Question: Please indicate a possible affordance area of the axe that can be used for hitting
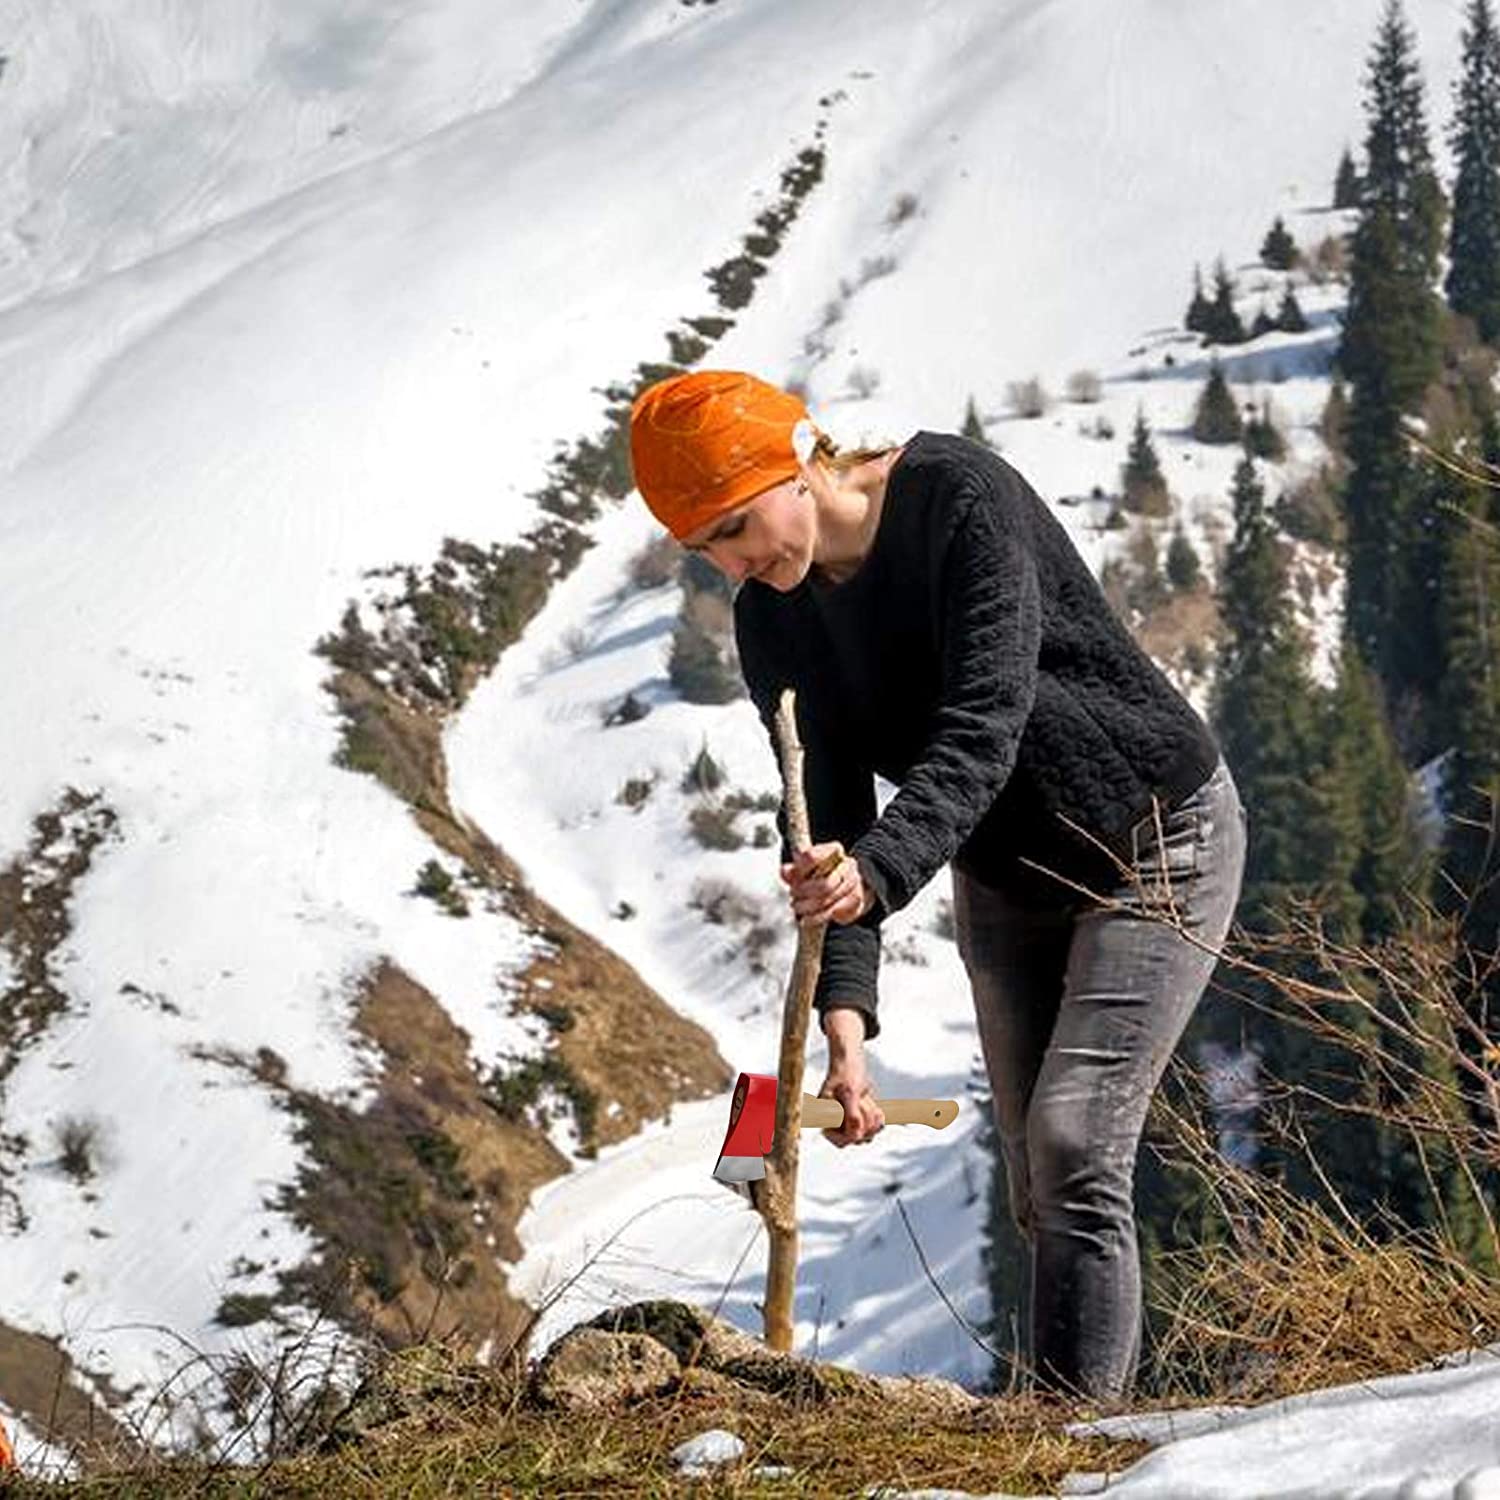
Answer: [726.535, 1075.898, 896.871, 1213.21]